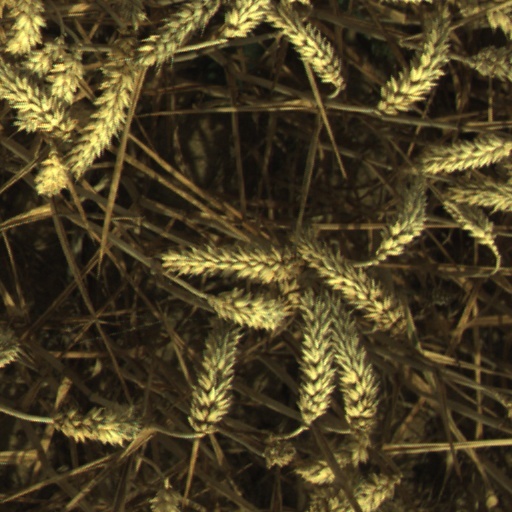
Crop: wheat